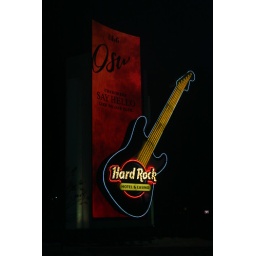
This is the guitar sign out front of the Hard Rock Casino in Catoosa (Tulsa), Ok.